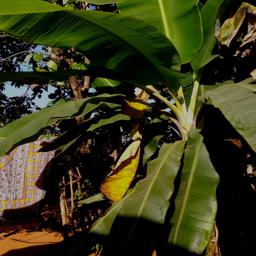
Label: MALBHOG LEAF